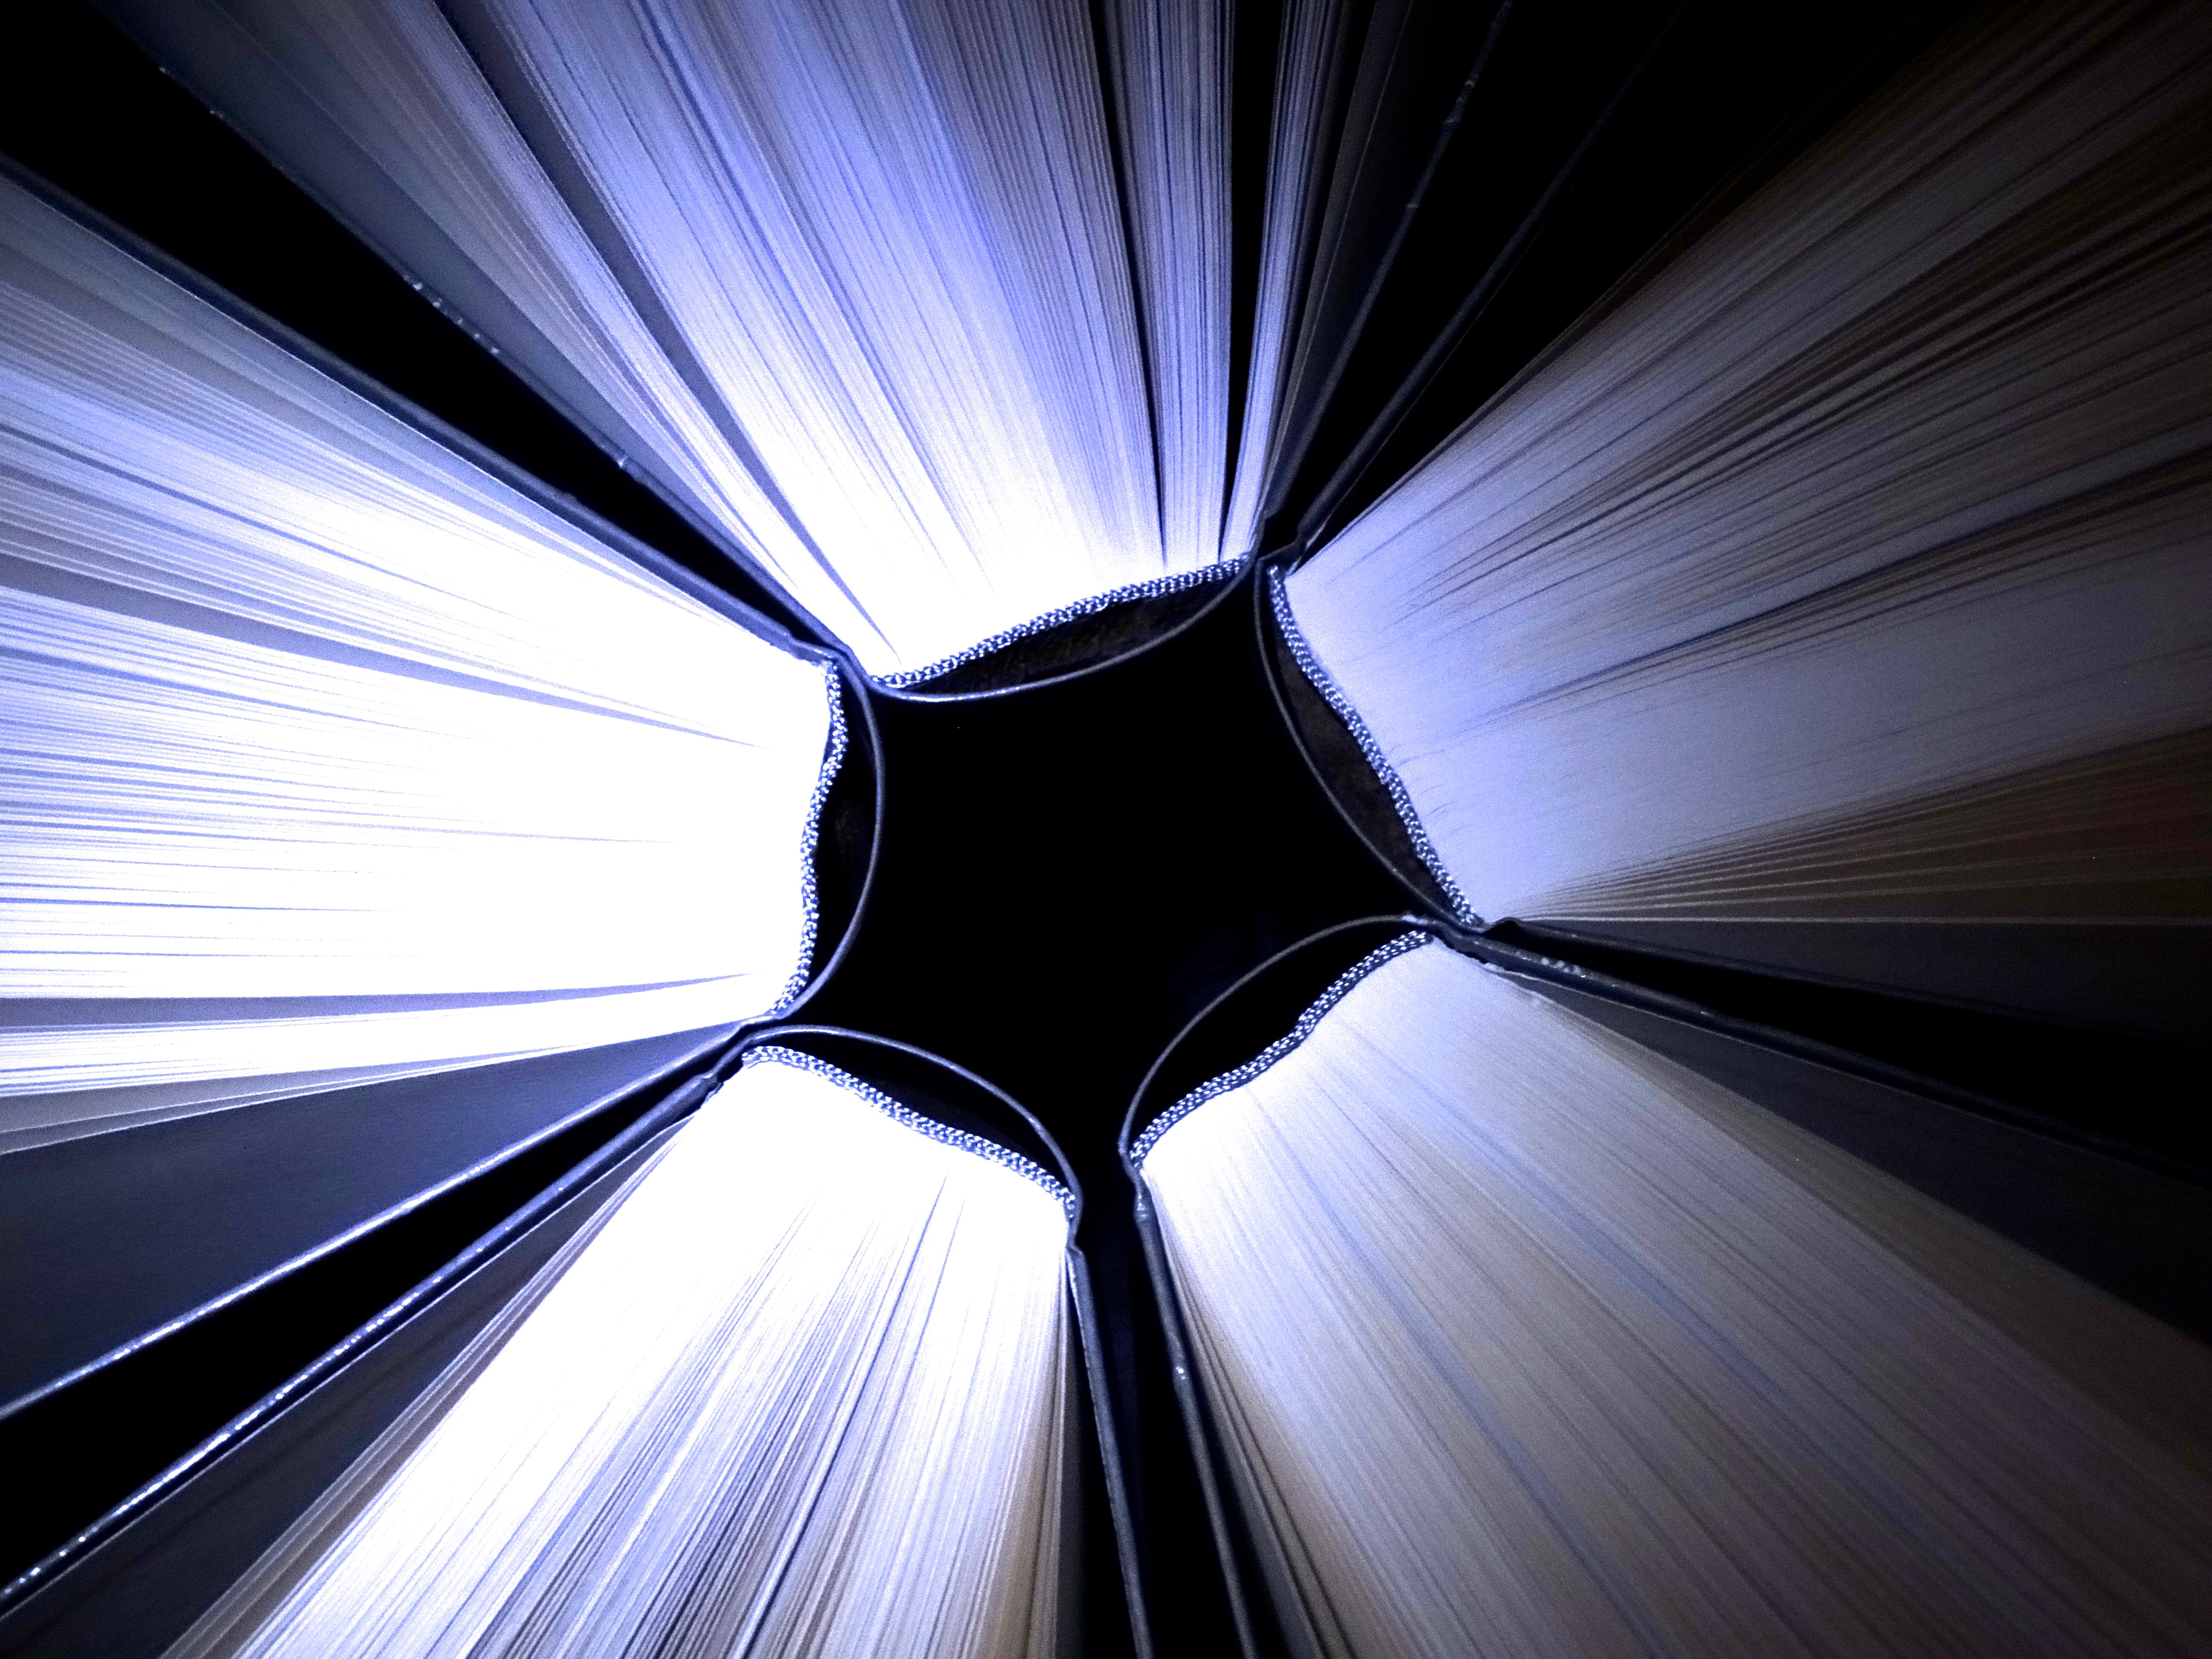
read, wing, light, sunlight, line, reflection, color, darkness, blue, black, monochrome, circle, education, literature, design, books, symmetry, bookworm, bound, shape, cover, screenshot, macro photography, light and dark, lesenarr, computer wallpaper